Moru people

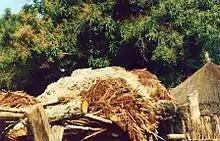
Recently harvested sorghum drying on a raised platform. Sorghum is the main staple and there are a number of different varieties grown together.

Most families are subsistence farmers depending on rain fed agriculture to produce food for their families. Any surplus may be sold for cash or bartered for products that cannot be produced locally. The staple crop is sorghum which is grown in various field types in association with sesame, cowpeas, bulrush millet and finger millet. Other important crops are groundnuts, maize, cassava, sweet potatoes, okra, pumpkins and various green vegetables. Livestock are kept mainly on the northern and eastern sides of the district. The most commonly kept animals are sheep and goats. Poultry are kept by most households. The number of cattle has increased during the last two decades.